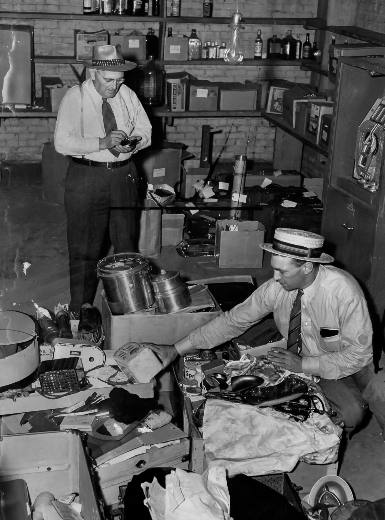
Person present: Yes